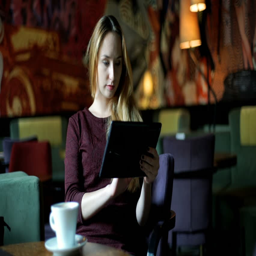
girl drinking coffee while browsing internet on tablet in the cafe